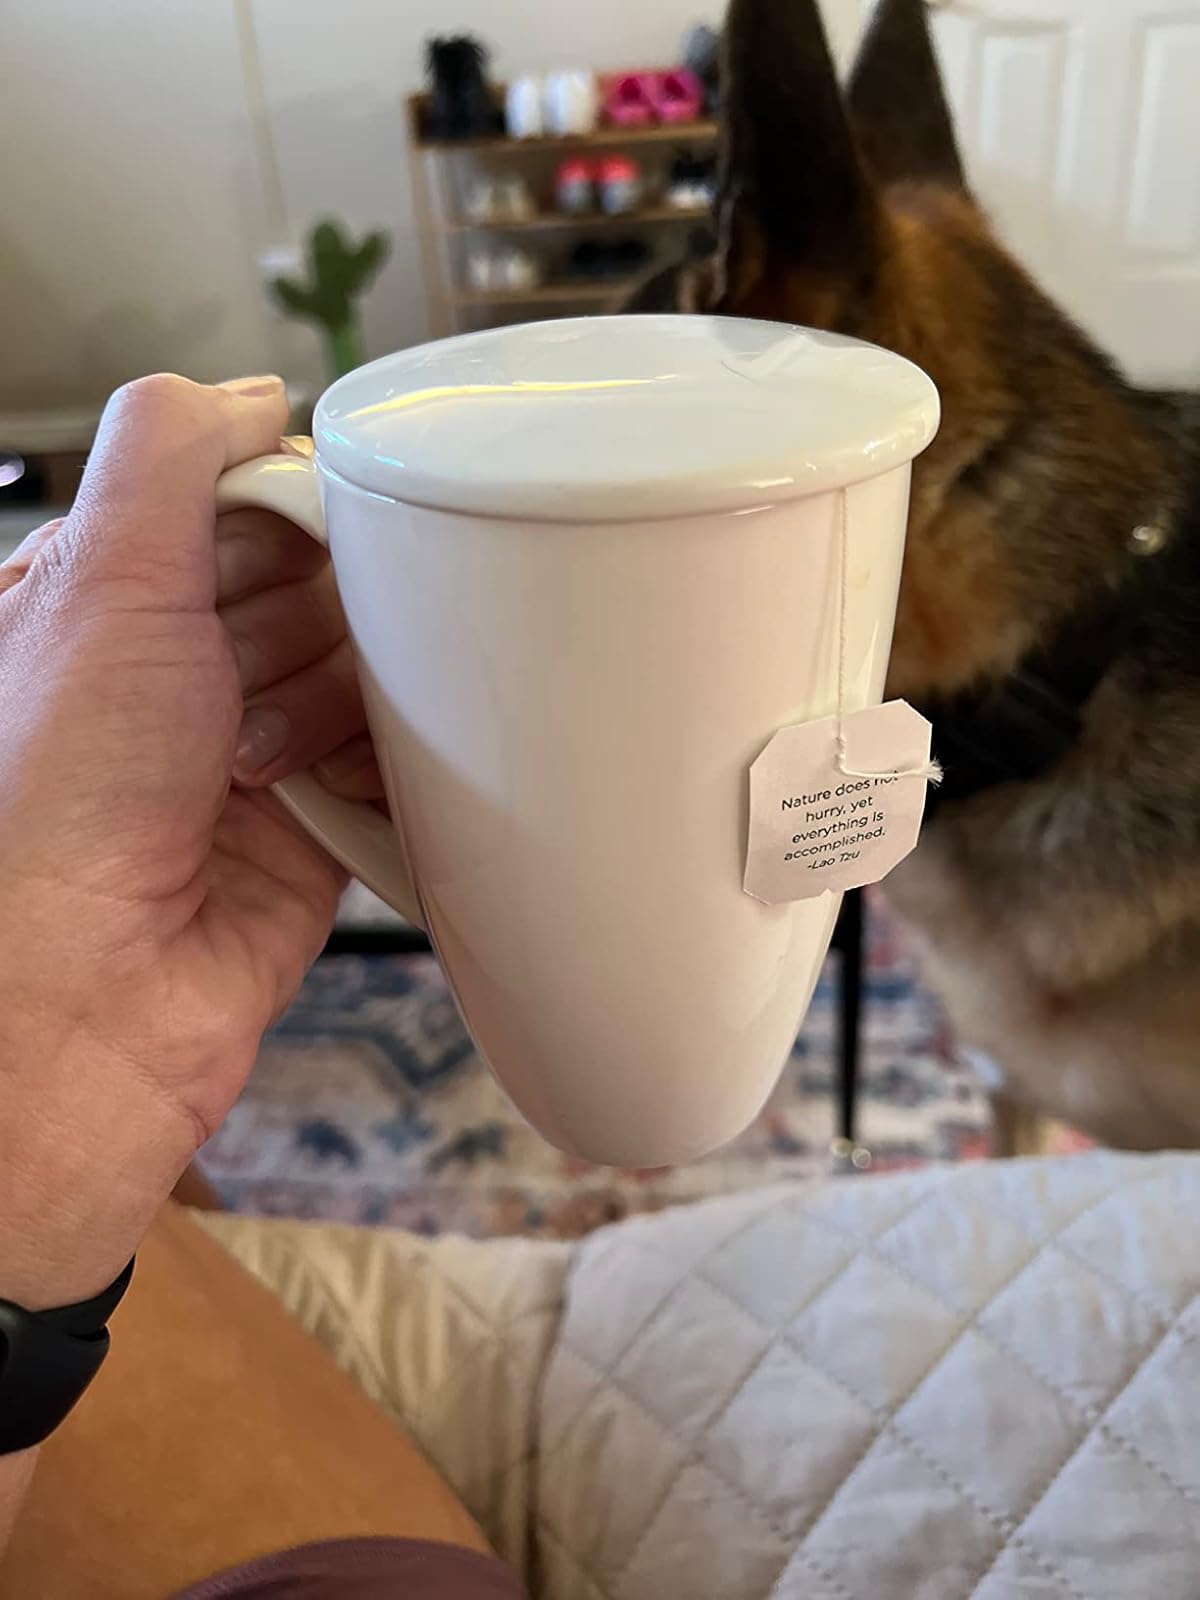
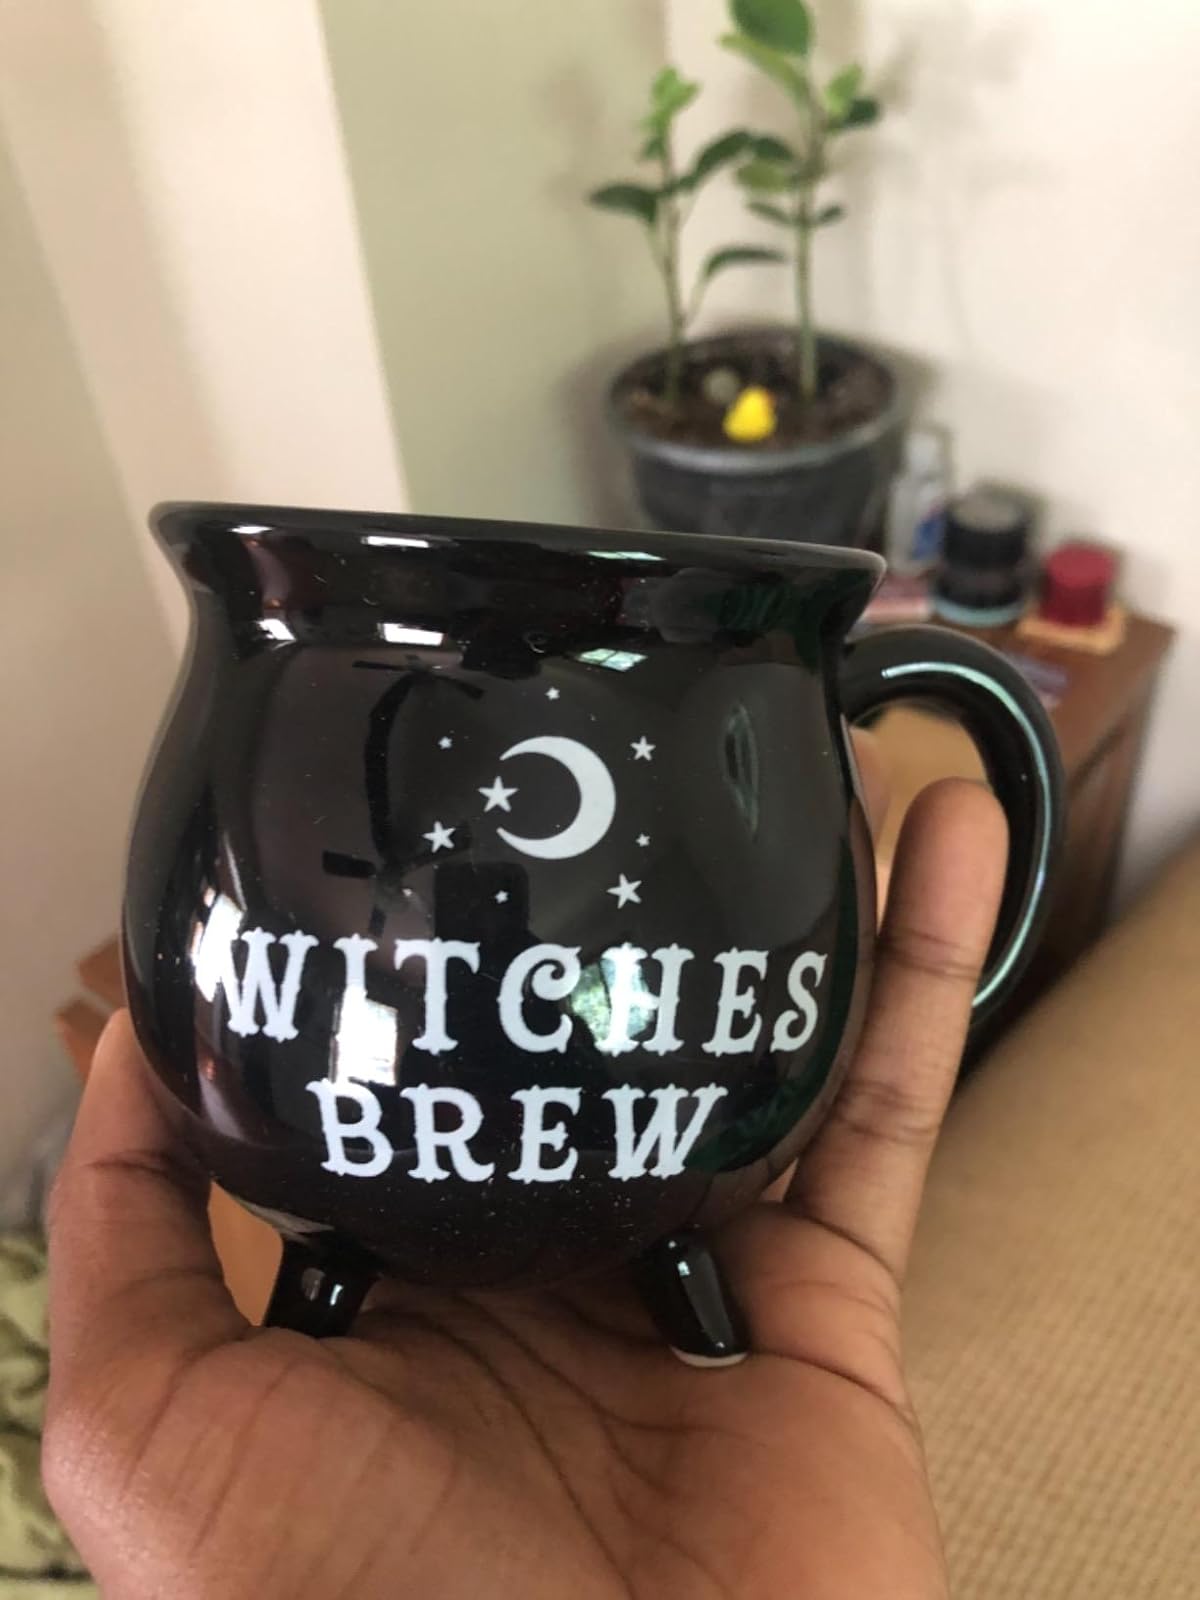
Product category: items_mug
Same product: no